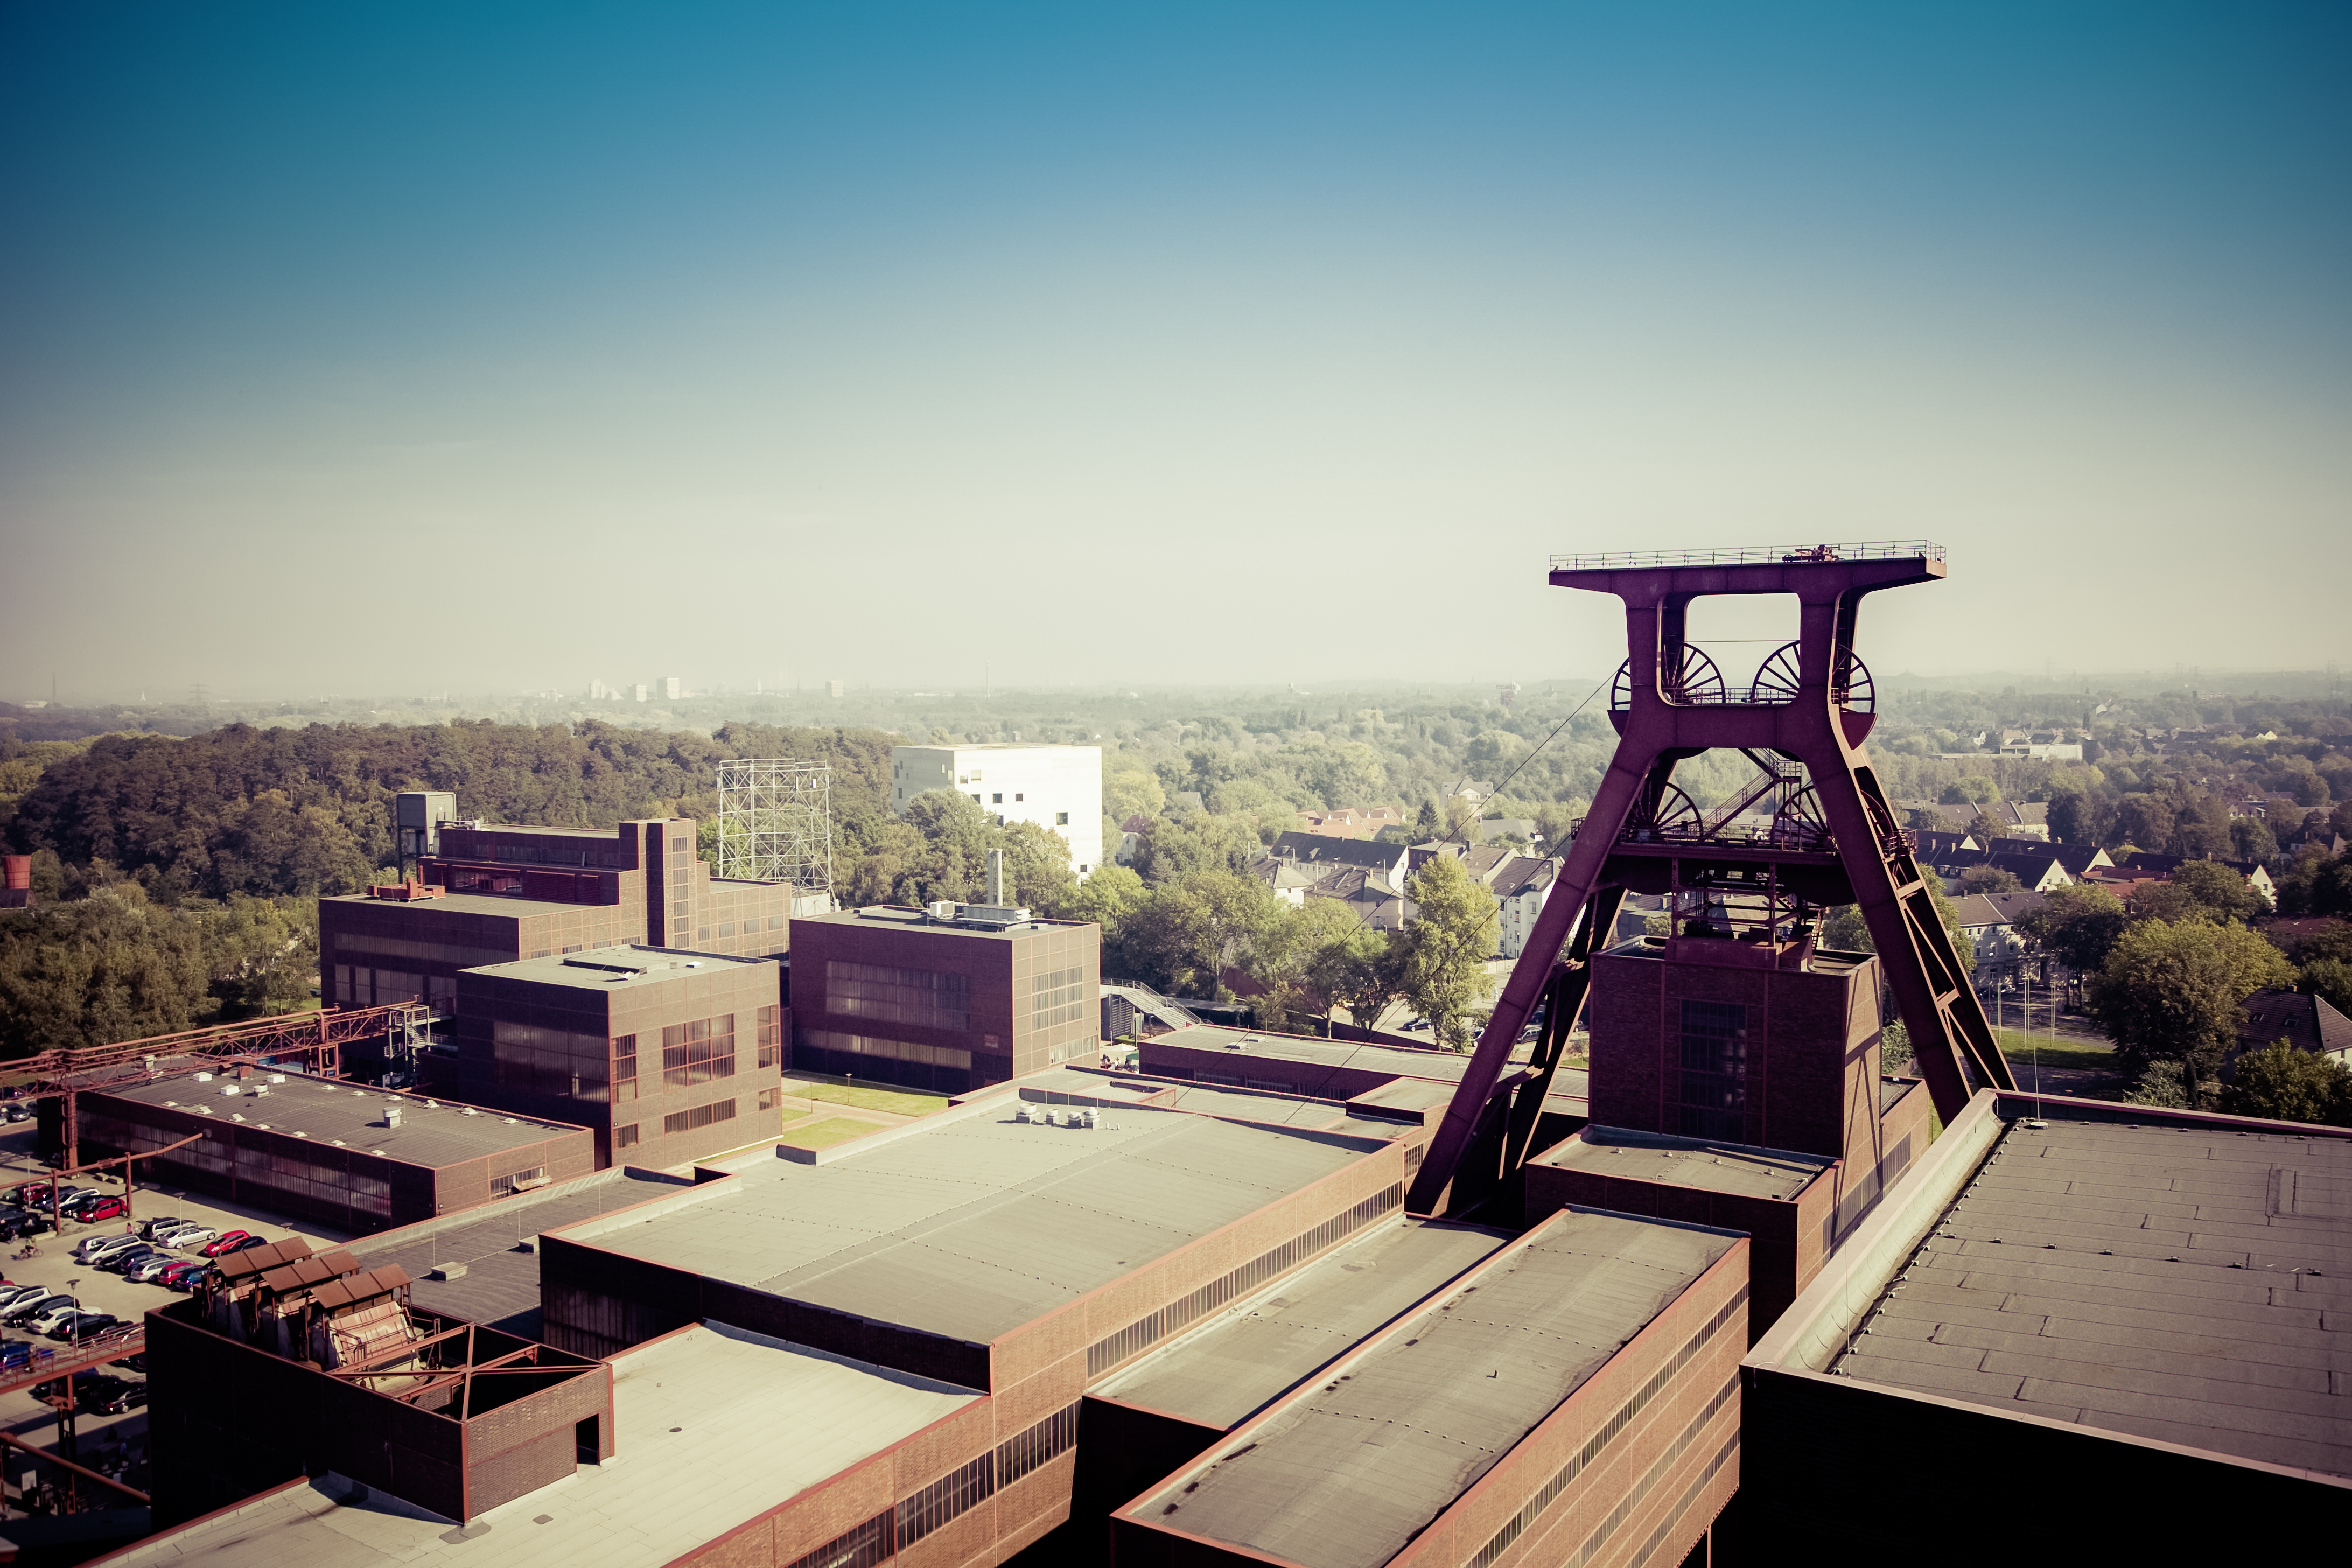
architecture, sunset, skyline, night, photography, city, skyscraper, cityscape, travel, dusk, evening, tower, landmark, industry, mining, coal mining, urban area, atmosphere of earth, production plant, Zollverein Coal Mine Industrial Complex